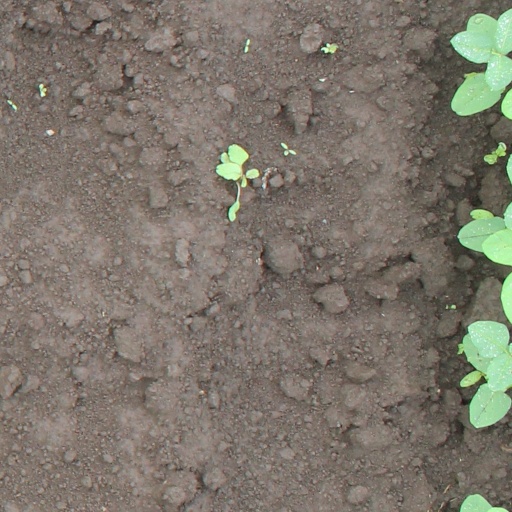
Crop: soybean